John Baskeyfield

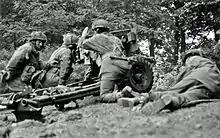
A 6 pounder anti–tank gun of the Border Regiment engages enemy armour on the western perimeter of Oosterbeek, on the same day as Baskeyfield's action.

The remnants of the four battalions fell back in disarray to the main divisional positions at Oosterbeek. Here they were gathered into defensive units by Lieutenant Colonel Sheriff Thompson, Commanding Officer of the 1st Airlanding Light Artillery Regiment, who forcibly stopped many of the panicked troops and had Major Robert Cain form them into a defensive screen half a mile in front of his own 75 mm howitzers positions. The sector was designated "Thompson Force", but Thompson actually sent Major Richard Lonsdale forward to take command of these outlying troops later in the day.